National String Instrument Corporation

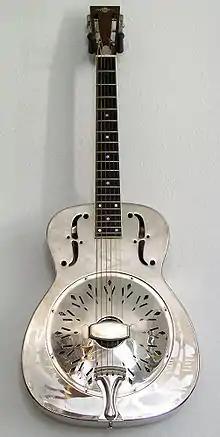
A resonator guitar.

The National brand and trademark are particularly associated with two of the three basic resonator designs: